Bacardi Building (Havana)

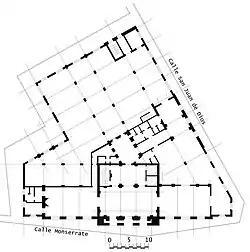
Bacardi Building, Ground Floor Plan

The building was the outcome of an architectural design competition. The owners of the Bacardi company invited a number of architects to present their design proposals for a new headquarters building offering 1,000 pesos to the winner. The competition was made up of a panel of judges that included Henri Schueg Chassin, president of Bacardi, and the architects Leonardo Morales y Pedroso, the architect for Colegio Belen, Enrique Gil, Emilio de Soto, and Pedro Martínez Inclán. The first prize was awarded to architects Esteban Rodríguez-Castells and Rafael Fernández Ruenes. José Menéndez Menéndez was the architect-engineer in the project.